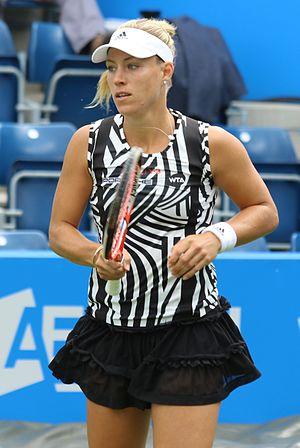
Angelique Kerber, née le 18 janvier 1988 à Brême, est une joueuse de tennis professionnelle allemande.